Eumellitiphis

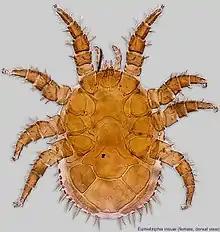
"Eumellitiphis inouei"

Eumellitiphis is a genus of mites in the family Laelapidae.